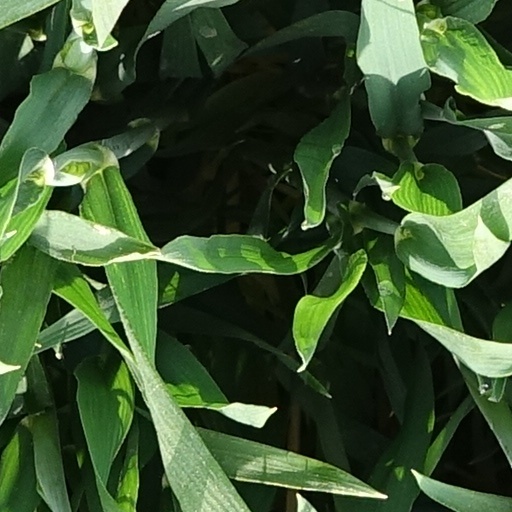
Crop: wheat